William Denholm Kennedy

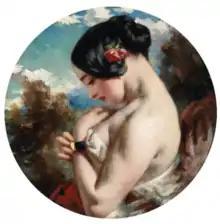
"The Head of a Girl"

William Denholm Kennedy, born at Dumfries on 16 June 1813, was educated in early life at Edinburgh. When seventeen years of age he came to London, and in 1833 entered the school of the Royal Academy. Here he began a lifelong friendship with William Etty, , who sensibly influenced his style as an artist. In 1833 he sent his first pictures to the Royal Academy, "A Musical Party" and "The Toilet", and continued to exhibit there almost every year until his death. In 1835 he won the Academy gold medal for an historical painting, "Apollo and Idas", and in 1840, being awarded the travelling allowance, went to Italy, where he spent two years in study at Rome. He returned with many sketches and studies of Italian scenery, and an Italian influence was subsequently visible in his work, especially in such pictures as "The Bandit Mother", "The Italian Goatherd", "The Land of Poetry and Song", and others. Kennedy, however, failed to fulfil his early promise, and his work deteriorated. He died suddenly at his house in Soho Square on 2 June 1865.